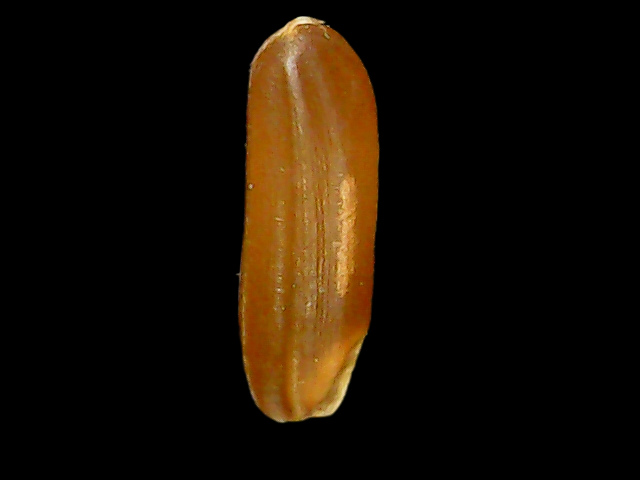
Rice variety: Binadhan20